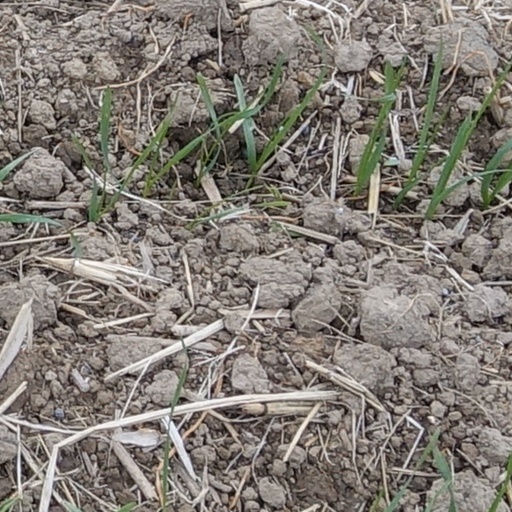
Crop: wheat